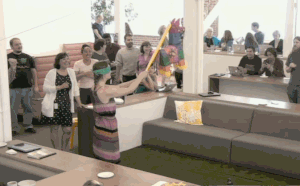
La piñata est un objet creux qui peut prendre la forme d'une figurine ou de tout autre objet, que l'on remplit généralement de sucreries et/ou de jouets et que l'on suspend en l'air grâce à une ficelle. Une succession d'enfants, les yeux bandés ou non, et armés d'un bâton essayent de casser la piñata afin de récupérer ce qu'elle contient.